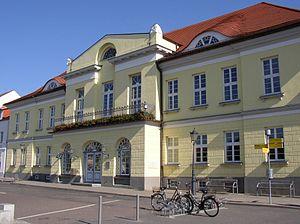
Ribnitz-Damgarten est une ville d'Allemagne, située dans l'arrondissement de Poméranie-Occidentale-Rügen du Land de Mecklembourg-Poméranie occidentale. C'est la deuxième ville dans l'arrondissement après le chef-lieu Stralsund. La commune fut créée le 1ᵉʳ juillet 1950 de la fusion des villes-frontières de Ribnitz en Mecklembourg et de Damgarten dans la Poméranie occidentale, de part et d'autre de la rivière Recknitz.